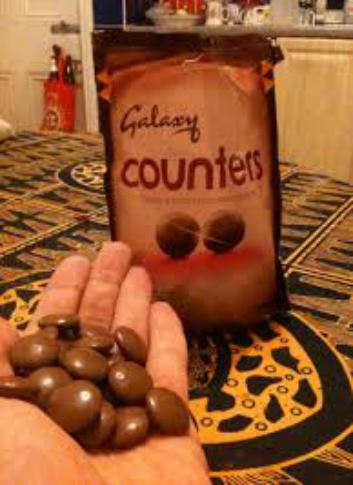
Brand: Galaxy Counters
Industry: Food